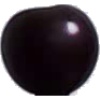
Label: Cherry Wax Black 1